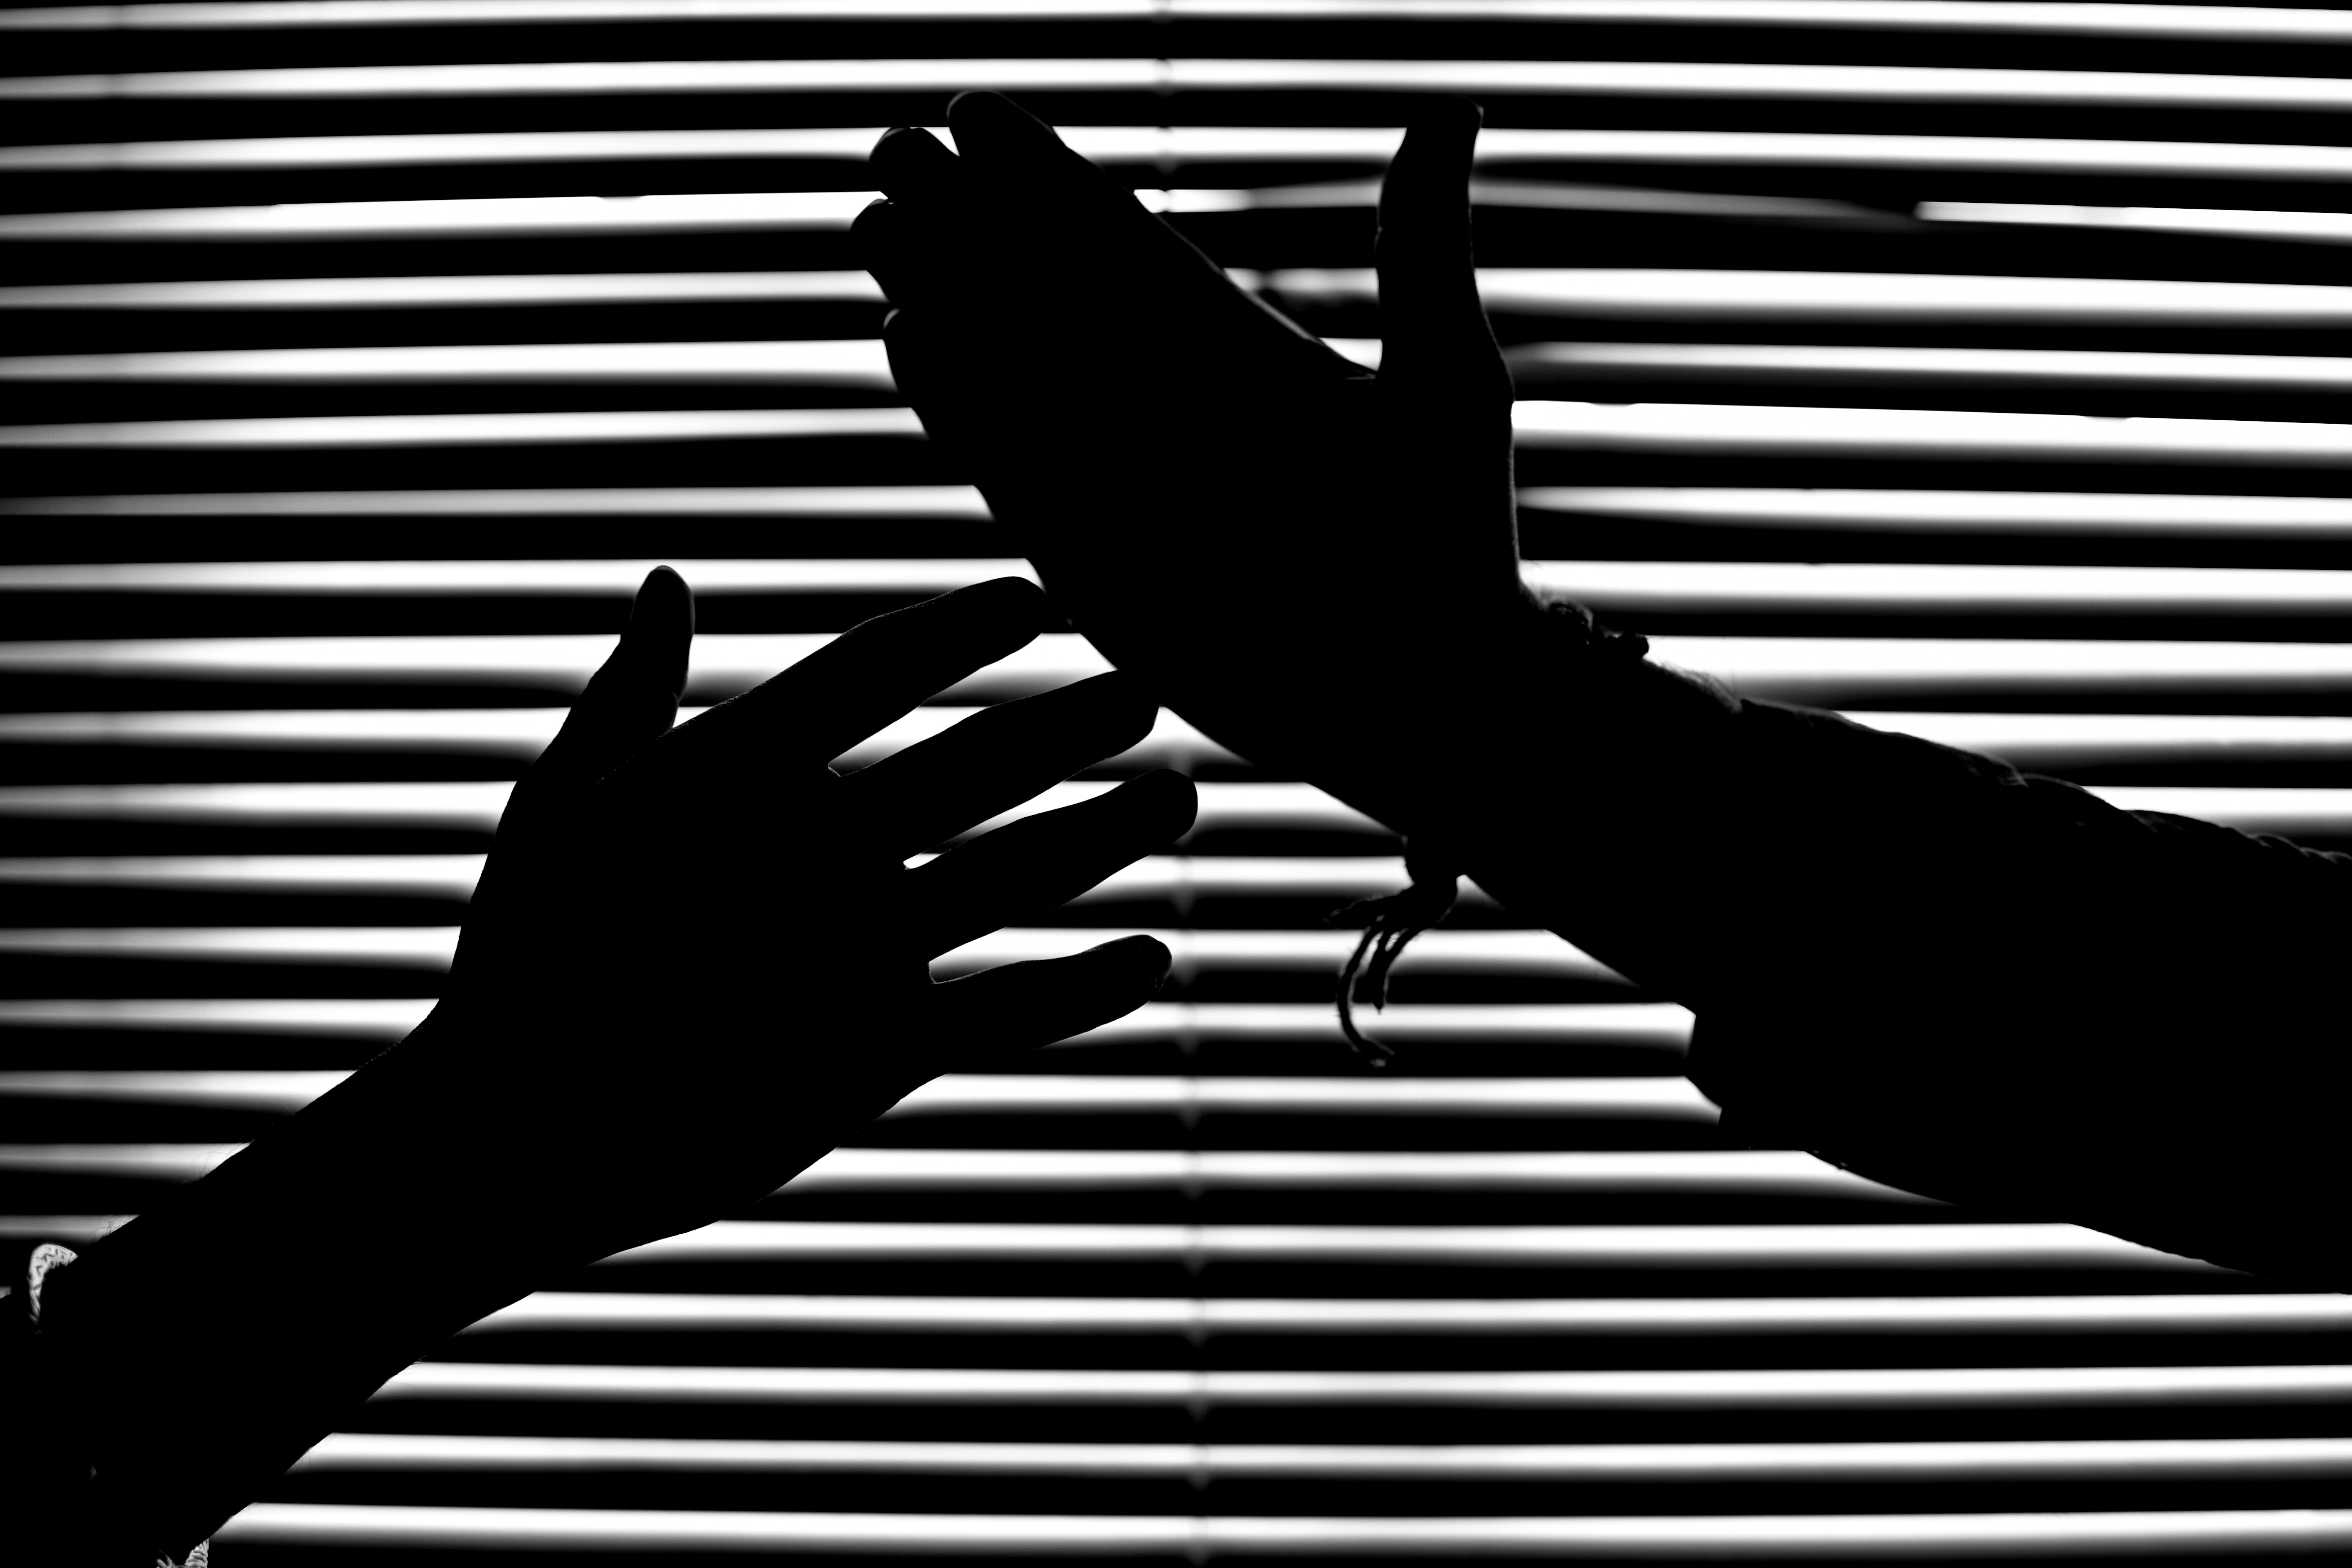
black, line, shadow, black and white, monochrome, hand, photography, window covering, finger, monochrome photography, window blind